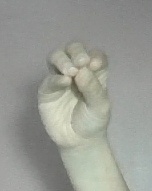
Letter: ha